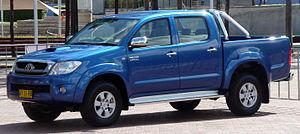
Un pick-up, aussi appelé SUT, est un véhicule utilitaire léger muni d'une benne ou d'un espace ouvert à l'arrière.
Le Toyota Hilux est un pick-up fabriqué par le constructeur automobile japonais Toyota.